Patrick Anthony Langan-Byrne

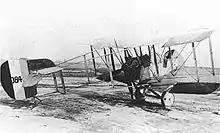
Langan-Byrne flew an Airco DH-2 such as this for all of his victories.

Langan-Byrne began his victories on 31 August 1916, when he used Airco DH.2 No. 6011 to force an enemy aircraft to land. Three days later, he drove a German fighter aircraft down out of control for his second win. On 15 September, he switched to DH.2 No. 7911 and shot down another German fighter in flames. The next day, Byrne destroyed a Fokker D.II. Then, between 21 and 28 September, he ran off a string of five "forced to land" victories. His being shot down by four Germans on 23 September did not seem to daunt him.